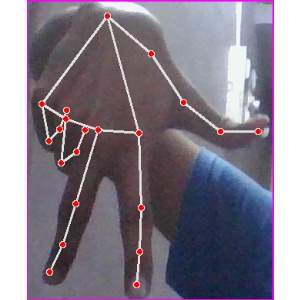
अक्षर: ग